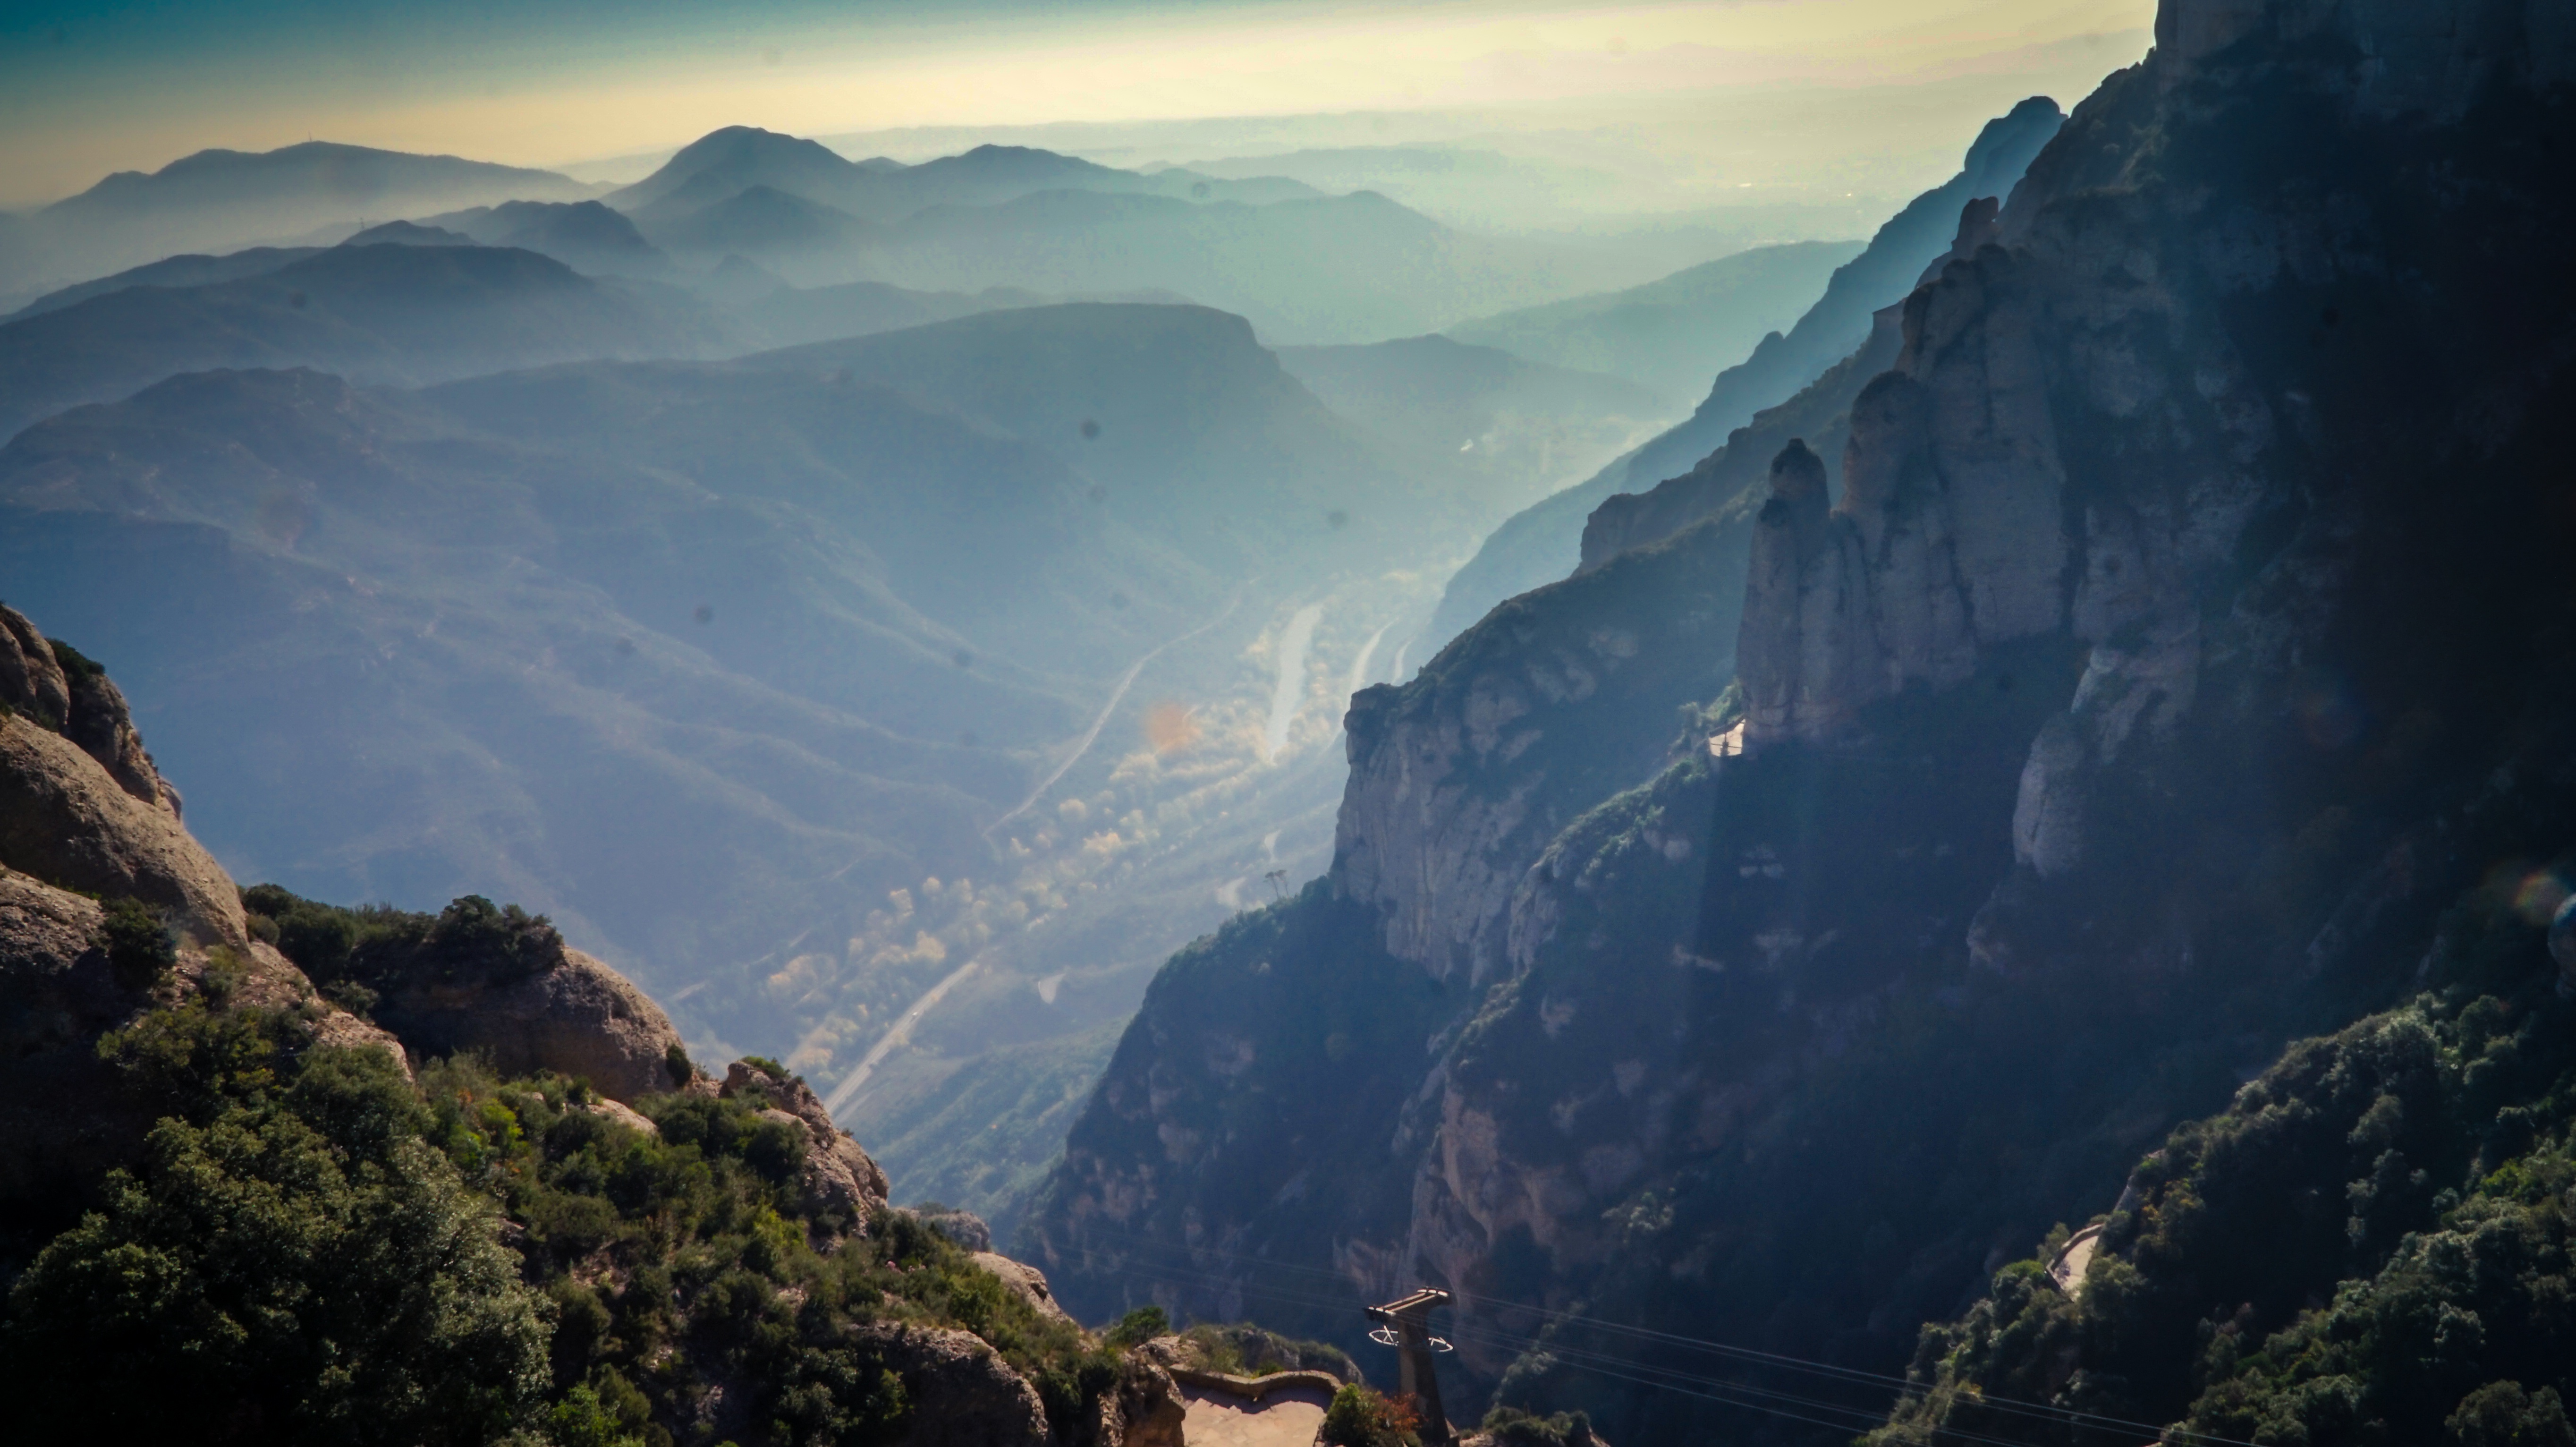
landscape, nature, mountain, cloud, valley, mountain range, fjord, terrain, alps, landform, geographical feature, atmospheric phenomenon, mountainous landforms